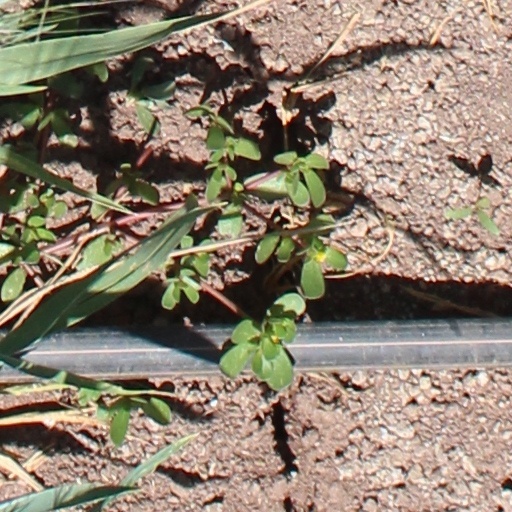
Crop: wheat